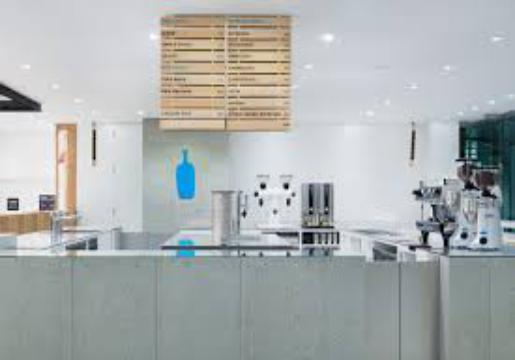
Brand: Blue Bottle Coffee Company
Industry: Food